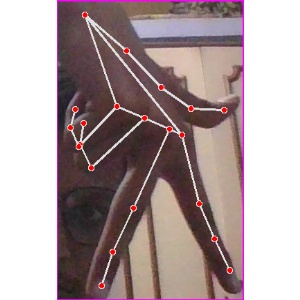
अक्षर: ग